Uijeongbujungang station

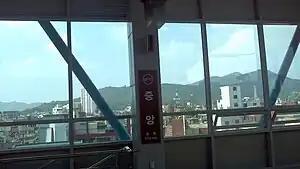

Uijeongbujungang Station is a station of the U Line in Uijeongbu-dong, Uijeongbu, Gyeonggi-do, South Korea.